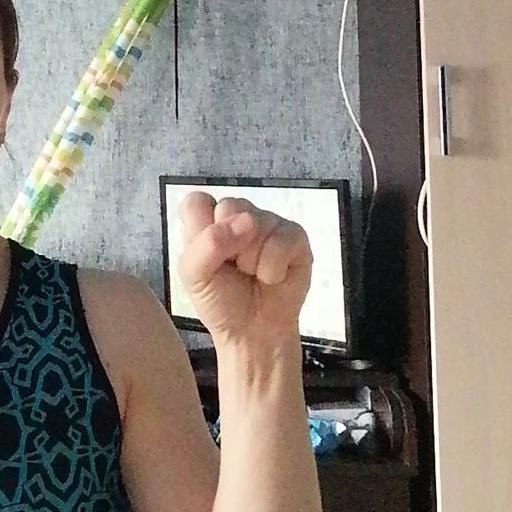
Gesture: fist